Heide Museum of Modern Art

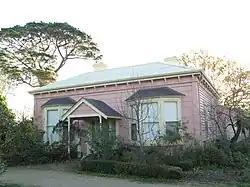
Heide I, a former farmhouse and now one of the museum's exhibition spaces

Heide is situated on a former floodplain of the Yarra River in Bulleen. It is bordered to the north-east and east by the Yarra Valley Country Club, to the west and south by Banksia Park, and to the south-east by Templestowe Road. The site borders the Yarra River, at Fannings Bend, in its north-west corner. The museum itself comprises several detached buildings and surrounding gardens and parklands on the site, described in further detail below, all of which are used in various capacities as exhibition spaces.